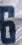
Number: 6